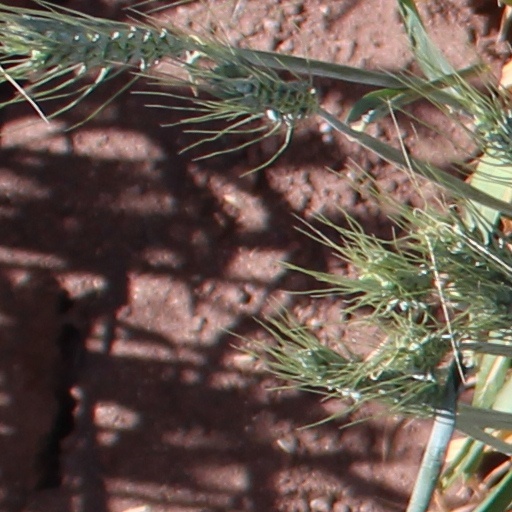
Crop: wheat